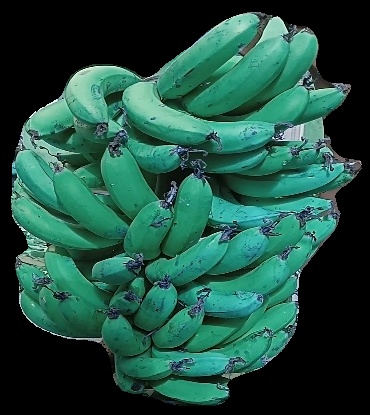
Variety: pachbale
Grade: grade3